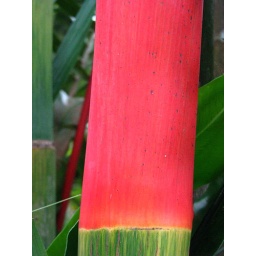
Luminous red sheath contrasting with striated green stem, on a plant in Flecker Botanic Gardens, in Cairns.